Madhav Gadgil

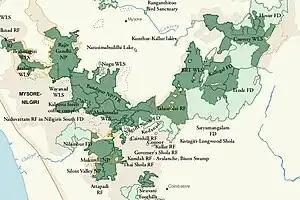
Nilgiris Biosphere Reserve

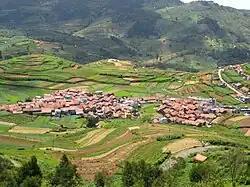
Poomparai village in the foothills of Western Ghats.

One of the major contributions of Gadgil is his effort towards the preservation of ecology of India. His early researches in the 1980s have helped in the identification of the Nilgiris as the first biosphere reserve in India. As the chairman of the "Western Ghats Ecology Expert Panel" (WGEEP), which later came to be known as the Gadgil Commission, he submitted a report in 2011, marking around 64 percent of the Western Ghats region as "Ecologically Sensitive Area" (ESA). The report attracted support and dissension, the environmentalists welcoming the recommendations and the state governments of the neighbouring states and the Syro-Malabar Catholic Church of Kerala disapproving it. This paved way for the subsequent Kasturirangan Commission, which diluted the recommendations to a level more acceptable to the state governments. He has been credited by many with the introduction of quantitative investigations of ecology and animal behaviour in India and for including humans as a vital part of ecosystems. His contributions, as a member of the draft committee, has been reported in the preparation of the Biological Diversity Act 2002 and the manual he prepared for the "People's Biodiversity Registers" has been accepted by the National Biodiversity Authority. He is still associated with the Authority in the preparation of a biodiversity inventory at the local bodies' level.